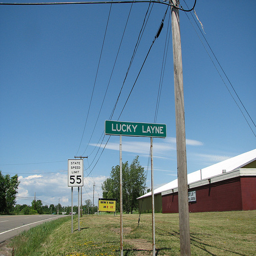
A street scene with focus on the name of a street sign.
The speed limit is 55 on Lucky Layne.
A road sign saying Lucky Layne next to a speed limit sign.
A road sign that reads "Lucky Layne" is posted right in front of a speed limit sign.
A green sign saying "Lucky Lane" on the side of a road